Beastie Boys

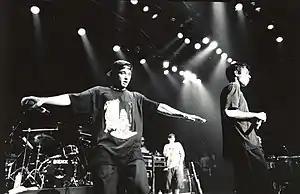
The Beastie Boys at Club Citta Kawasaki, Japan, on the "Check Your Head" tour, 1992

"Check Your Head" was recorded in the band's G-Son studio in Atwater Village, California, and released on its Grand Royal record label. The band was influenced to play instruments on this album by Dutch group Urban Dance Squad; with Mike D on drums, Yauch on bass, Horovitz on guitar and Mark Ramos Nishita ("Keyboard Money Mark") on keyboards. Mario Caldato, Jr., who had helped in the production of "Paul's Boutique", engineered the record and became a longtime collaborator. "Check Your Head" was released in 1992 and was certified double Platinum in the US and peaked at number 10 on the "Billboard" 200. The single "So What'cha Want" reached number 93 on the "Billboard" Hot 100 and charted on both the Rap and Modern Rock Chart, while the album's first single, "Pass the Mic", peaked at number 38 on the Hot Dance Music chart. The album also introduced a more experimental direction, with funk and jazz inspired songs including "Lighten Up" and "Something's Got to Give". The band returned to their hardcore punk roots for the song "Time for Livin'", a cover of a 1974 Sly and the Family Stone song. The addition of instruments and the harder rock sound of the album could be considered a precursor to the nu metal genre of music to come out in the later half of the 1990s.